Taito Legends Power-Up

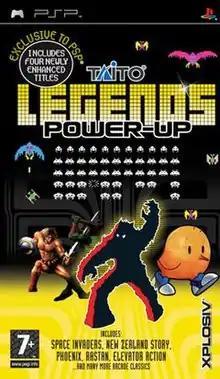
European packaging artwork

Taito Legends Power-Up is a compilation of classic Taito video games released for the PlayStation Portable system. Patterned after the "Taito Memories" series for PlayStation 2, "Power-Up" marks the first release of the franchise on a portable gaming system. The Japanese version is called Taito Memories Pocket and has sixteen games. The Western versions remove "Rainbow Islands Extra", and replace it with six other games, for a total of 21 games on the Western compilation.